Teufen, Appenzell Ausserrhoden

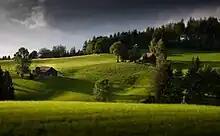
Countryside of Teufen

Teufen ("Tiuffen") was first mentioned in 1272. By 1300 the place consisted of only five farms. In 1525 the assembly ruled that each parish could decide whether or not to remain Catholic. This led to the division of Appenzell in 1597. While the town of Teufen adopted the new protestant faith, Wonnenstein Friary remained Roman Catholic. In 1870 the Friary grounds were declared an exclave of Appenzell Innerrhoden.